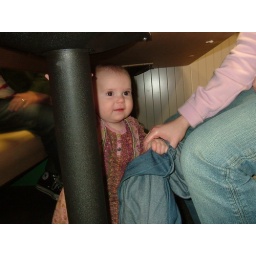
Indie finds refuge under the table a Chuck's house of horrors